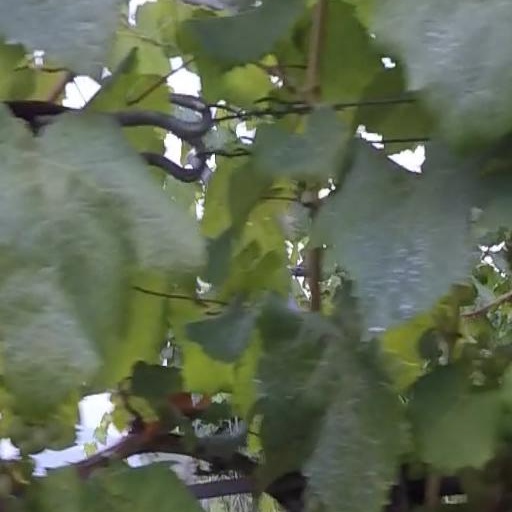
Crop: grape